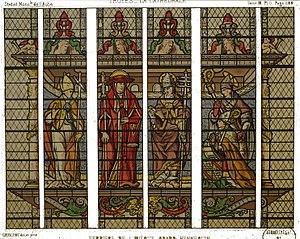
par un dessin de Fichot.
Odard Hennequin était un homme d'Église, né à Troyes, qui fut évêque de Senlis et de Troyes au XVIᵉ siècle.